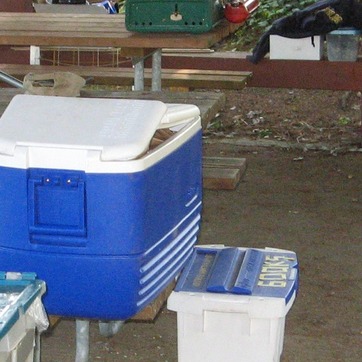
Material: plastic